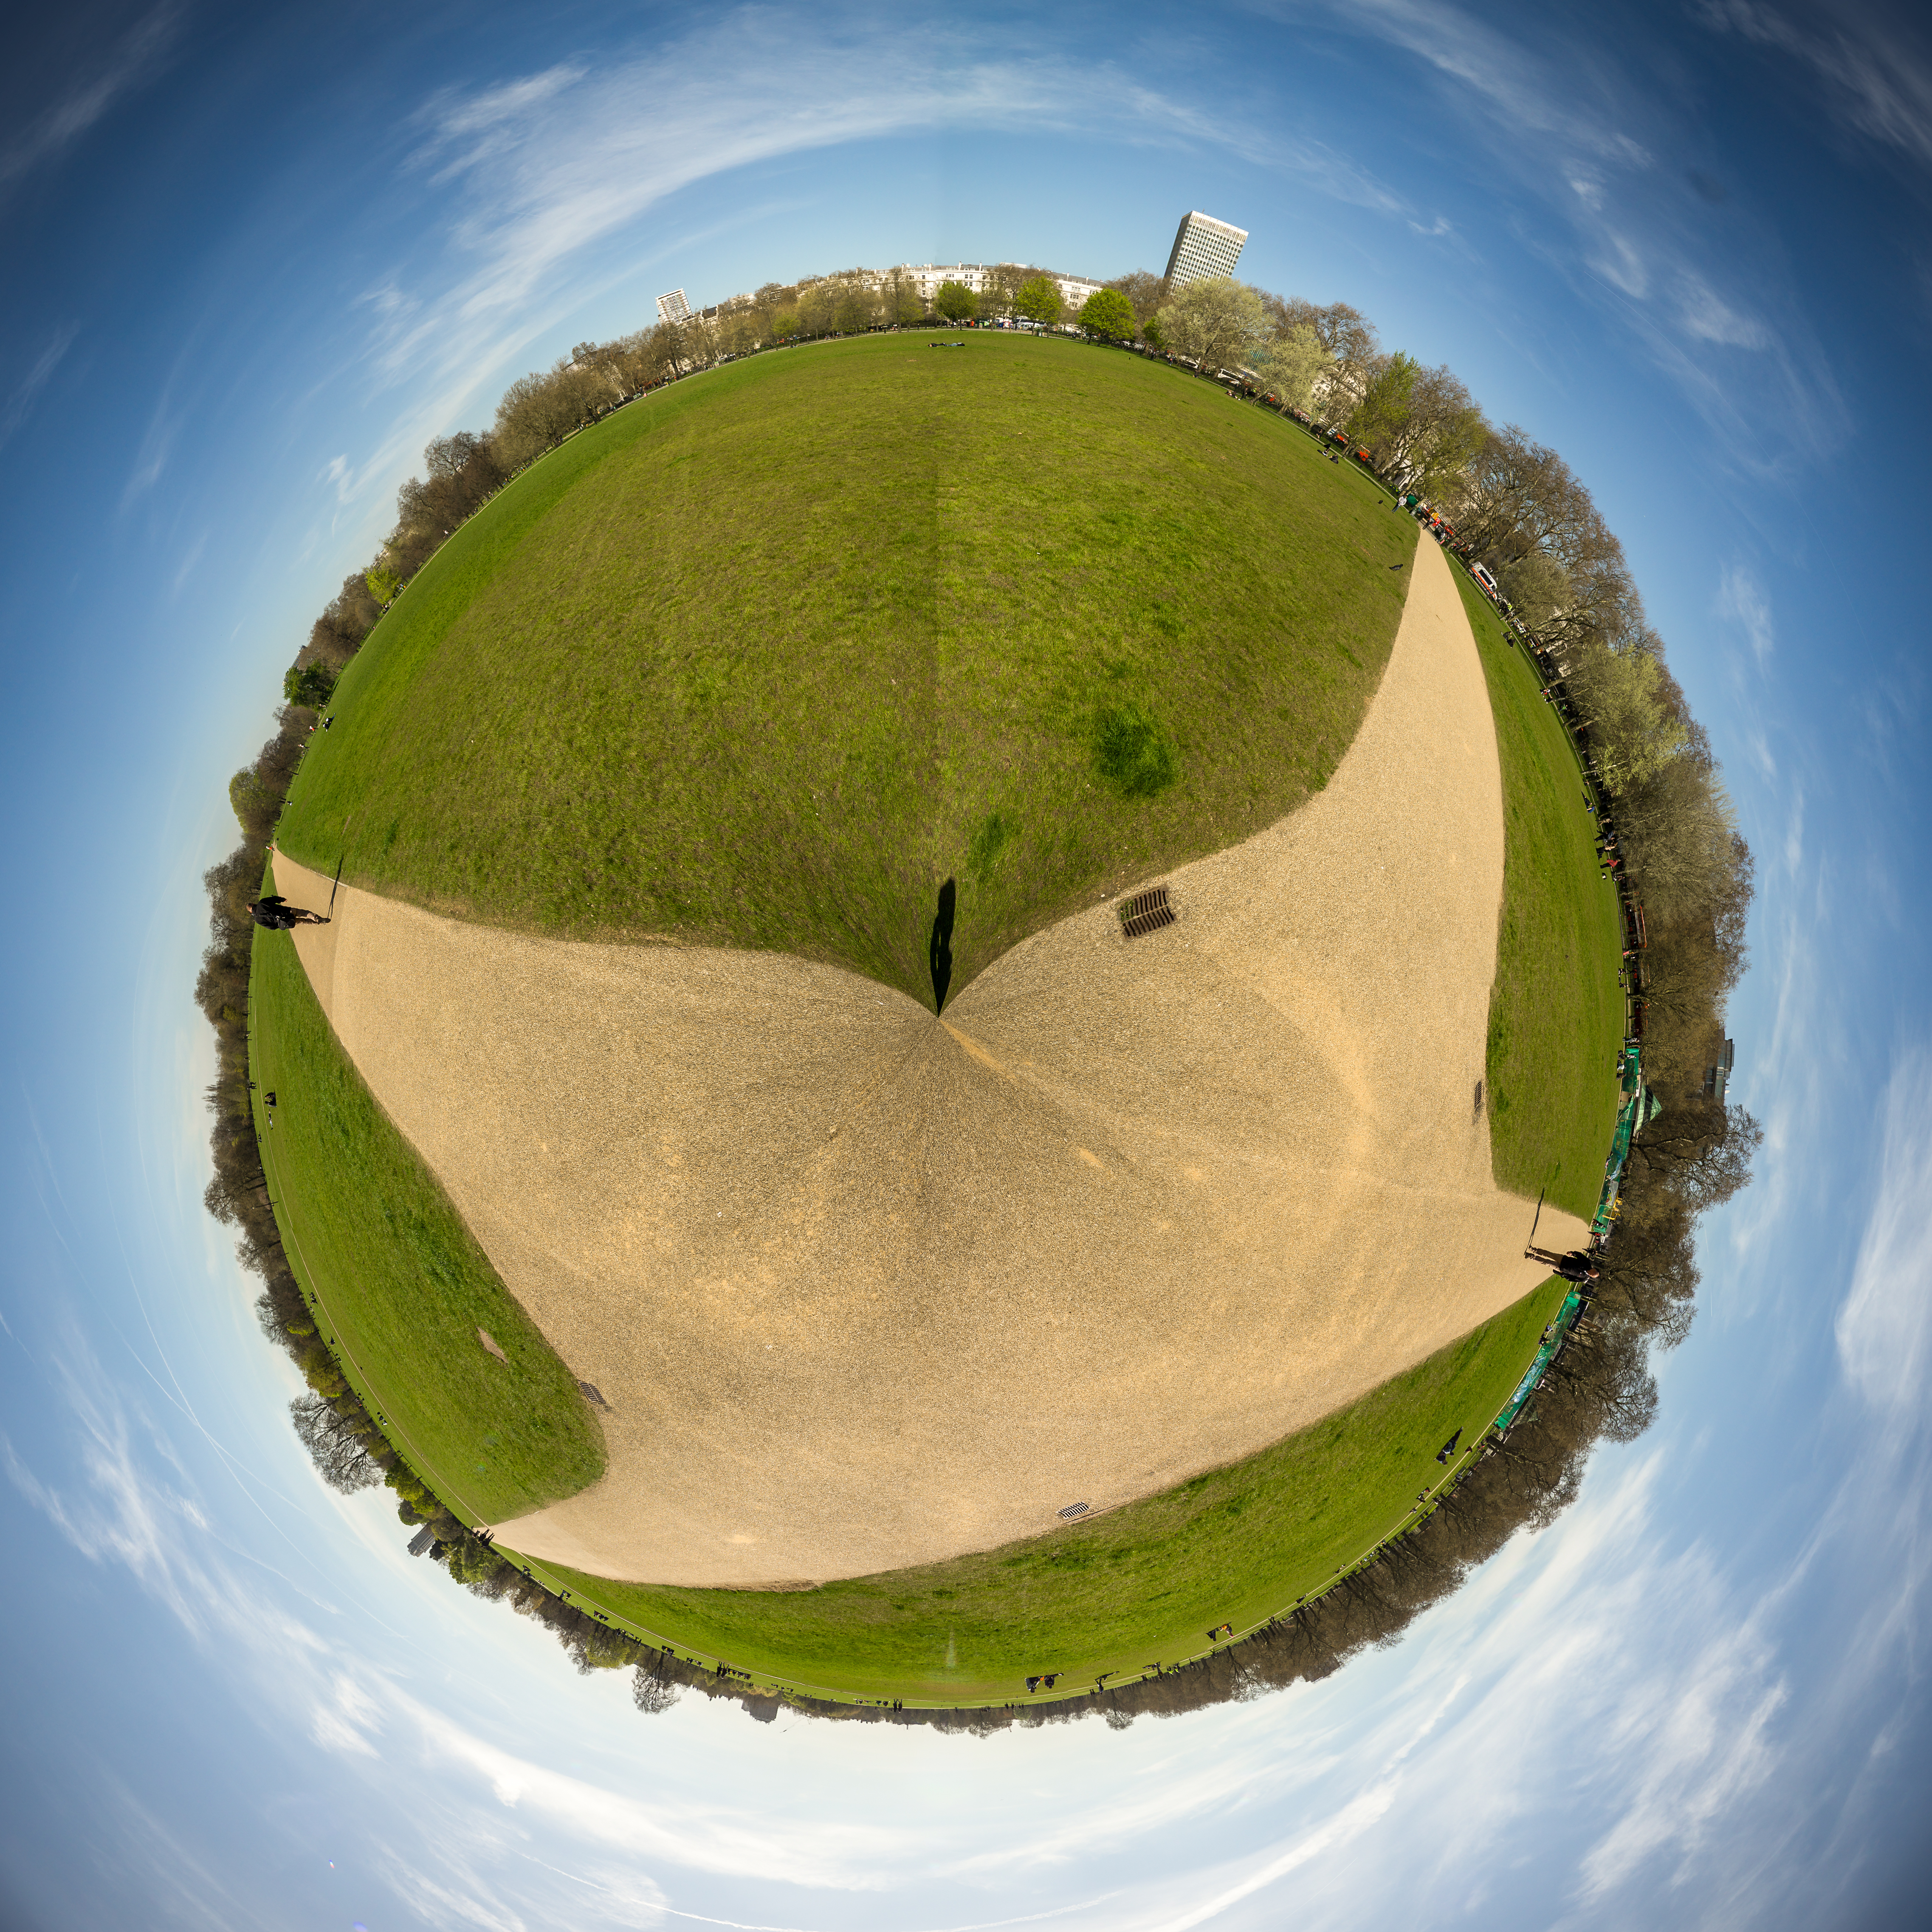
landscape, water, nature, grass, abstract, structure, sky, photography, sunlight, leaf, hill, round, green, reflection, park, stadium, world, london, earth, little, big, planet, 12mm, samyang, sony, a6000, ilce6000, hyde, f20, bird's eye view, aerial photography, atmosphere of earth, sport venue